Shamas Faqir

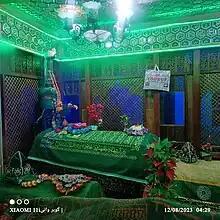
Faqir's tomb

Shamas Faqir (Kashmiri:شَمَس فَقیٖر) or Shams Faqīr was a Kashmiri Sufi poet. He belonged to the Qadiriyya silsila of Sufism.